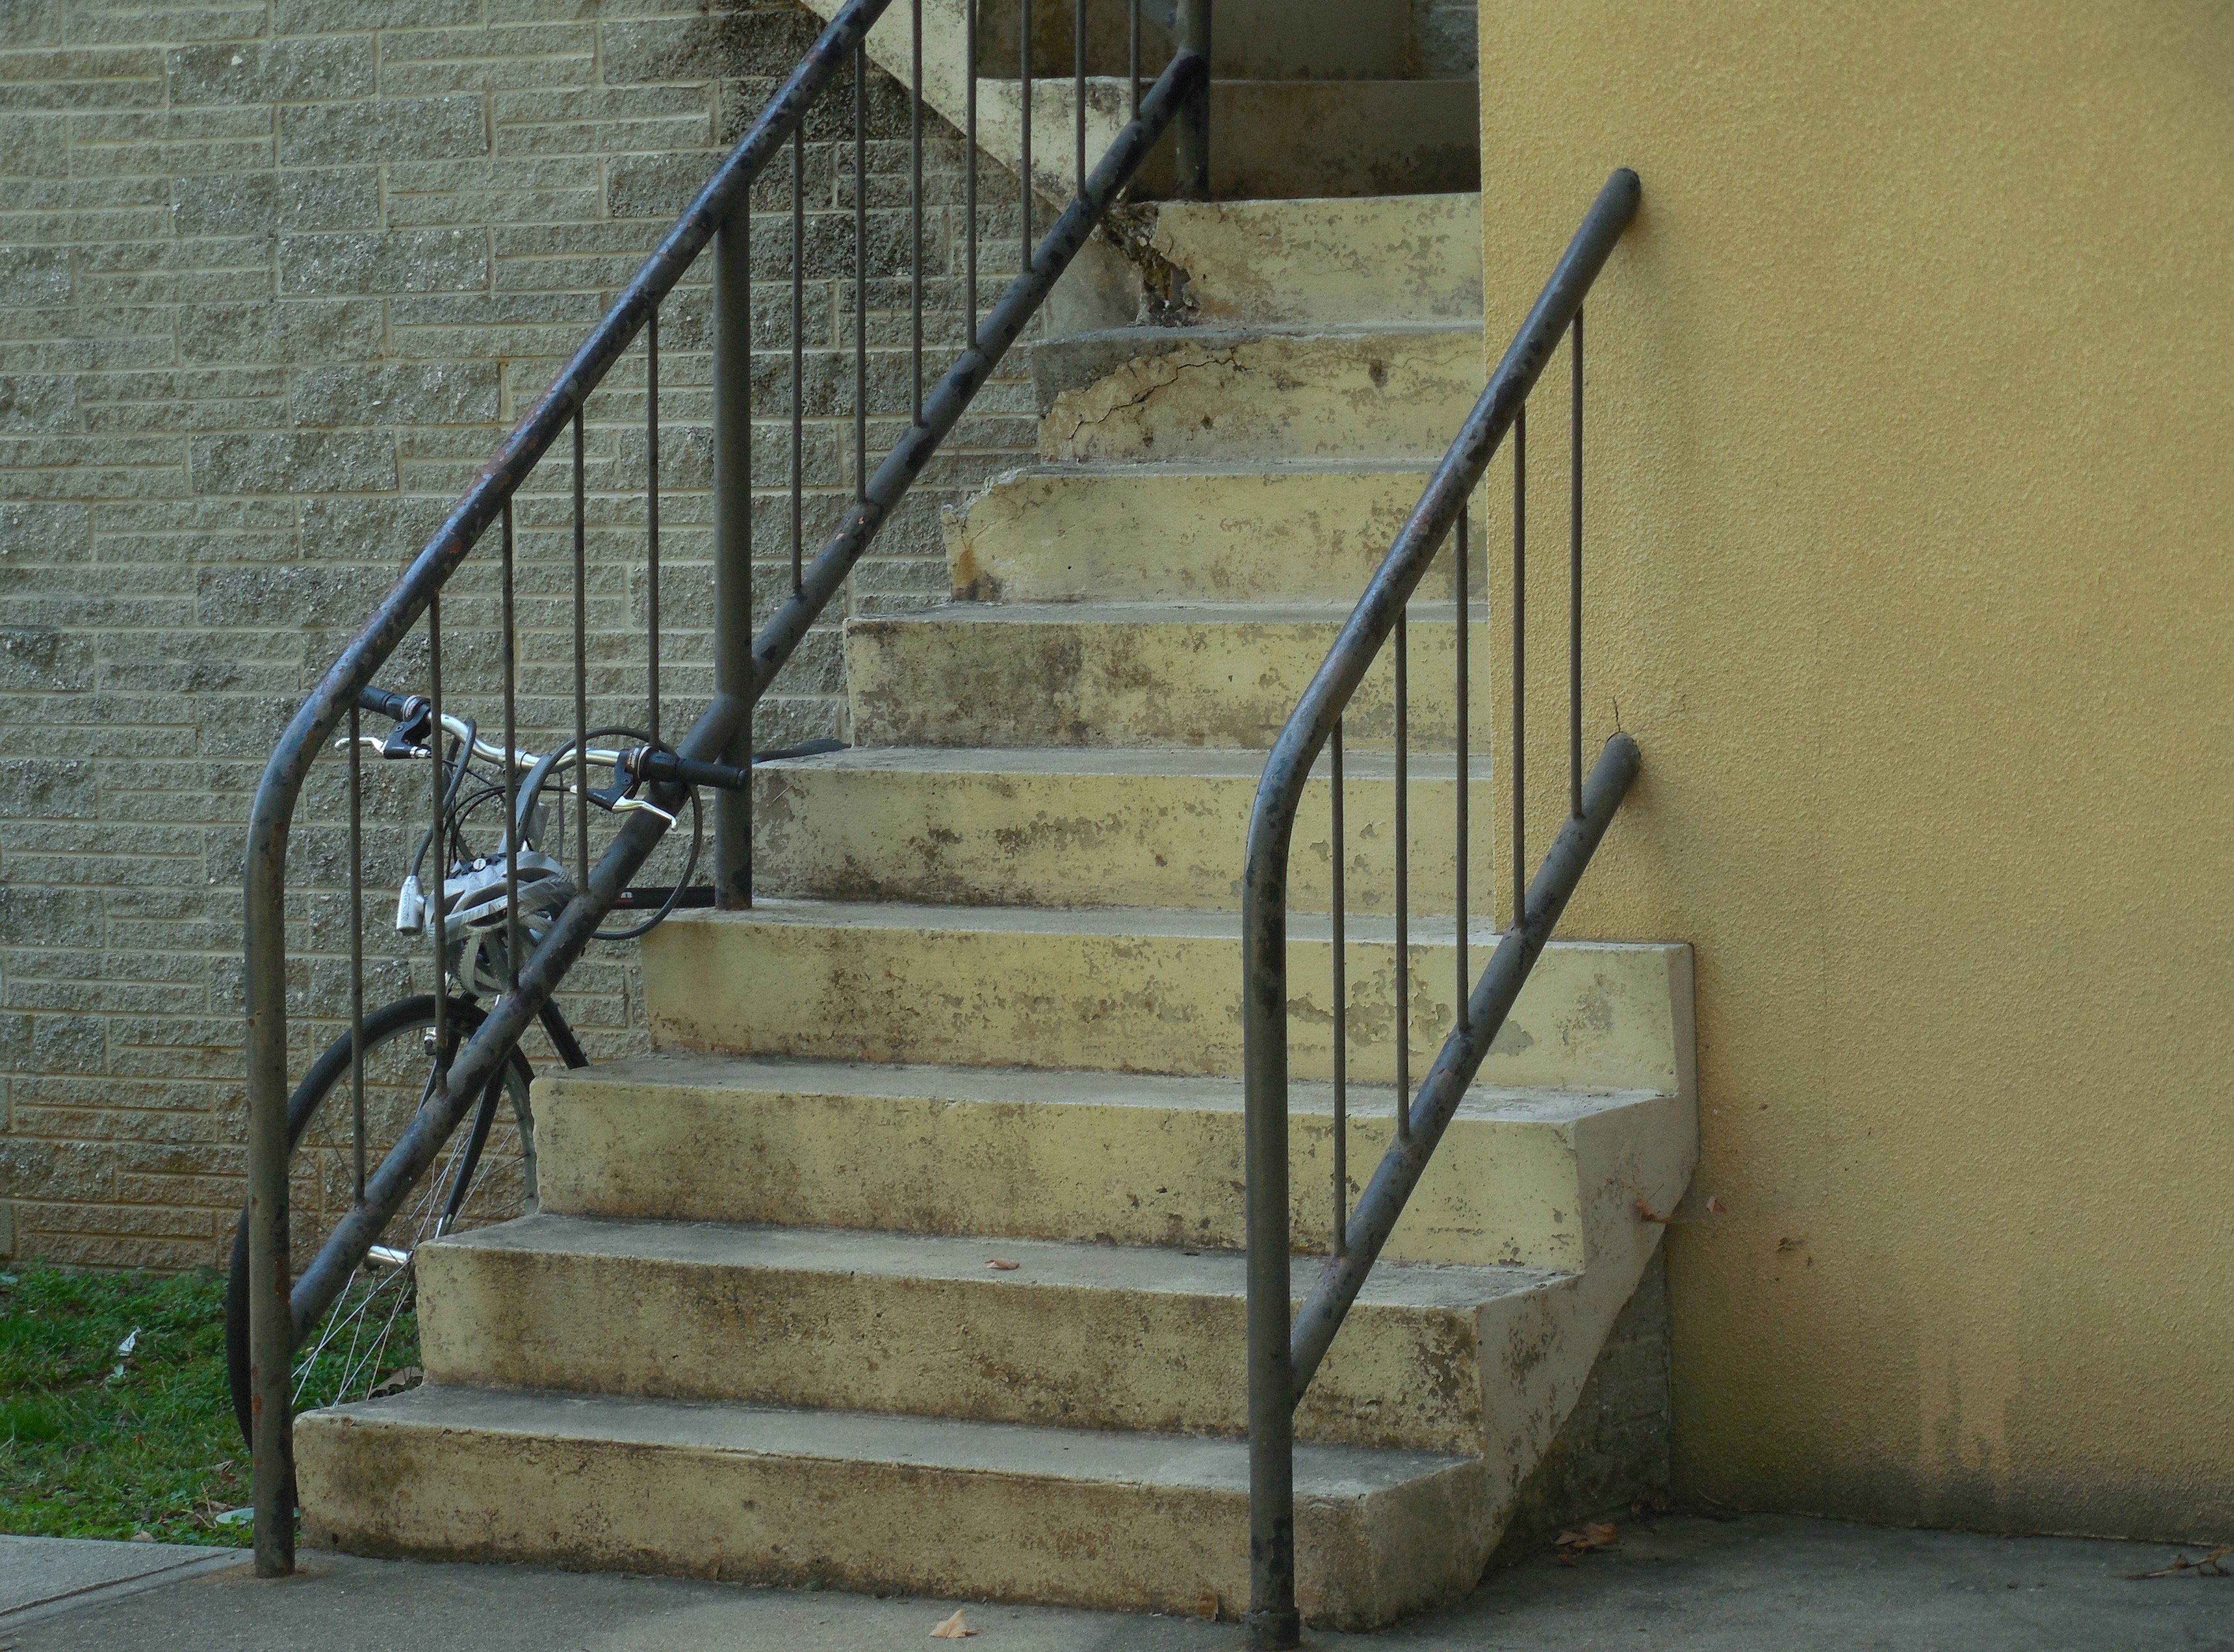
work, outdoor, architecture, street, vintage, building, old, bicycle, bike, urban, wall, lifestyle, modern, material, cycle, handrail, grey, stairs, iron, baluster